Naria Upazila

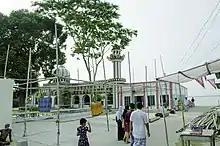
Sureswar Darbar courtyard with mosque at the back

Bhojeshwar and Gharishar are the commercial centres of Naria. From there, jute, wheat and rice are transported via river to other parts of Bangladesh as well as Kolkata. Steamers and launches used to travel from Kartikpur Launchghat and Sureswar Ghat too. Other than those mentioned, Nariya Bazar and Ganj Bazar are also major trading centres of Naria Upazila. River business is common in Wapda Ghat and Chandipur Ghat too.